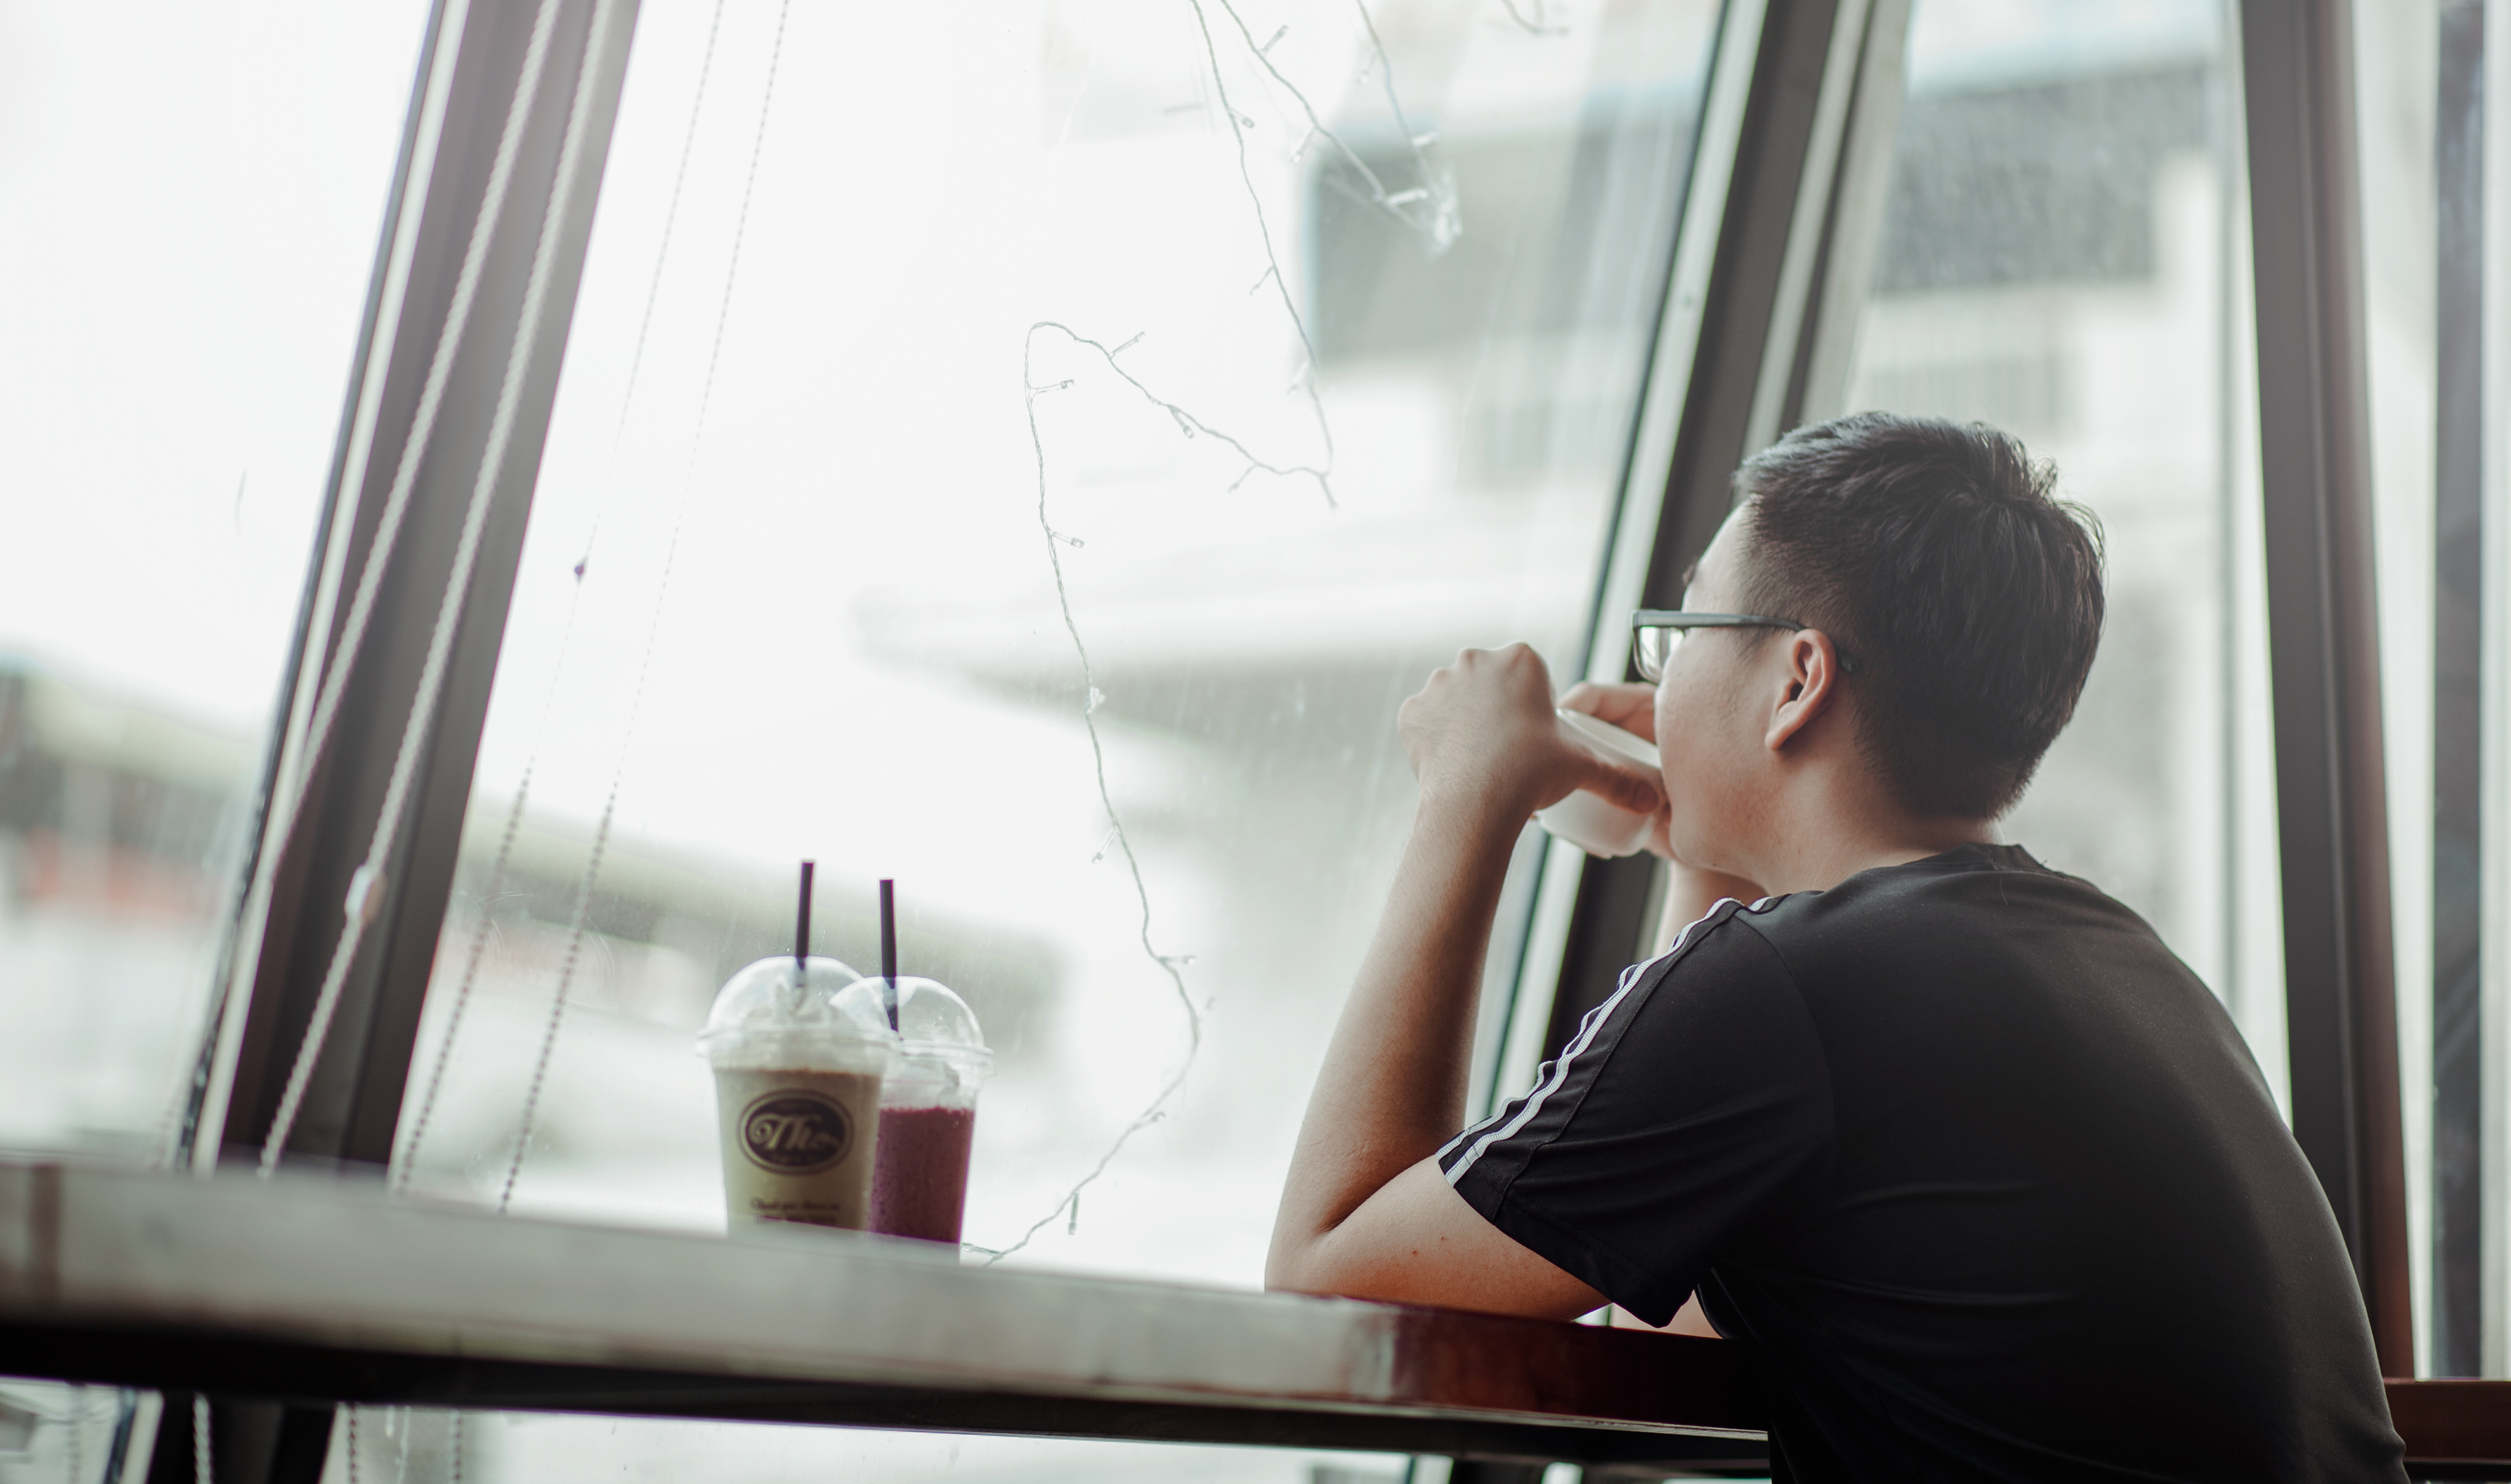
window boy, drink, man, window, girl, glass